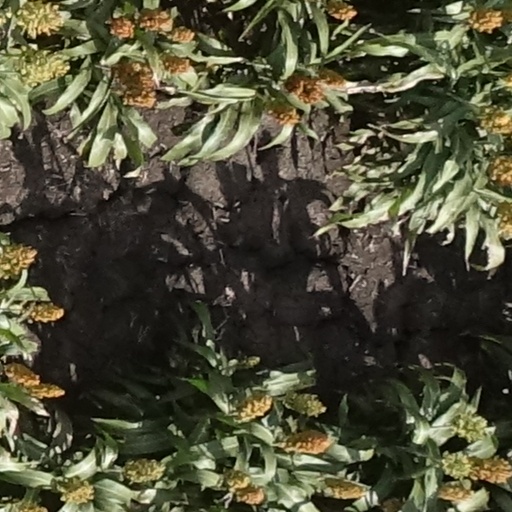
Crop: sorghum